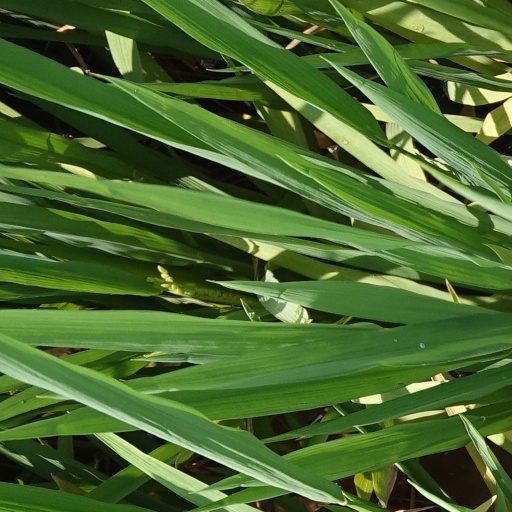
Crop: rice